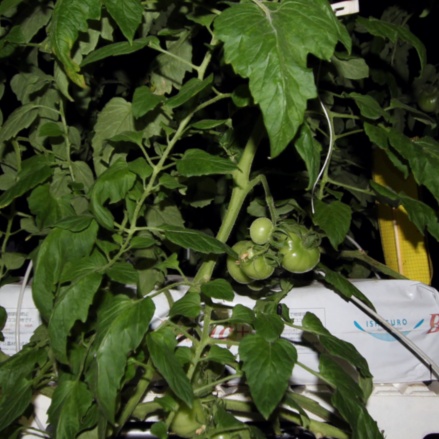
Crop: tomato